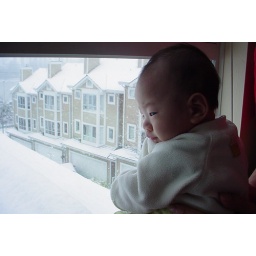
Looking outside our bedroom window at the snowfall in Vancouver.